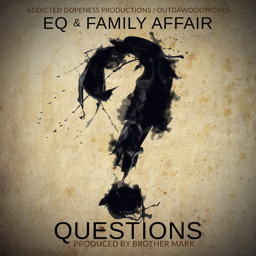
digital art selected for the #